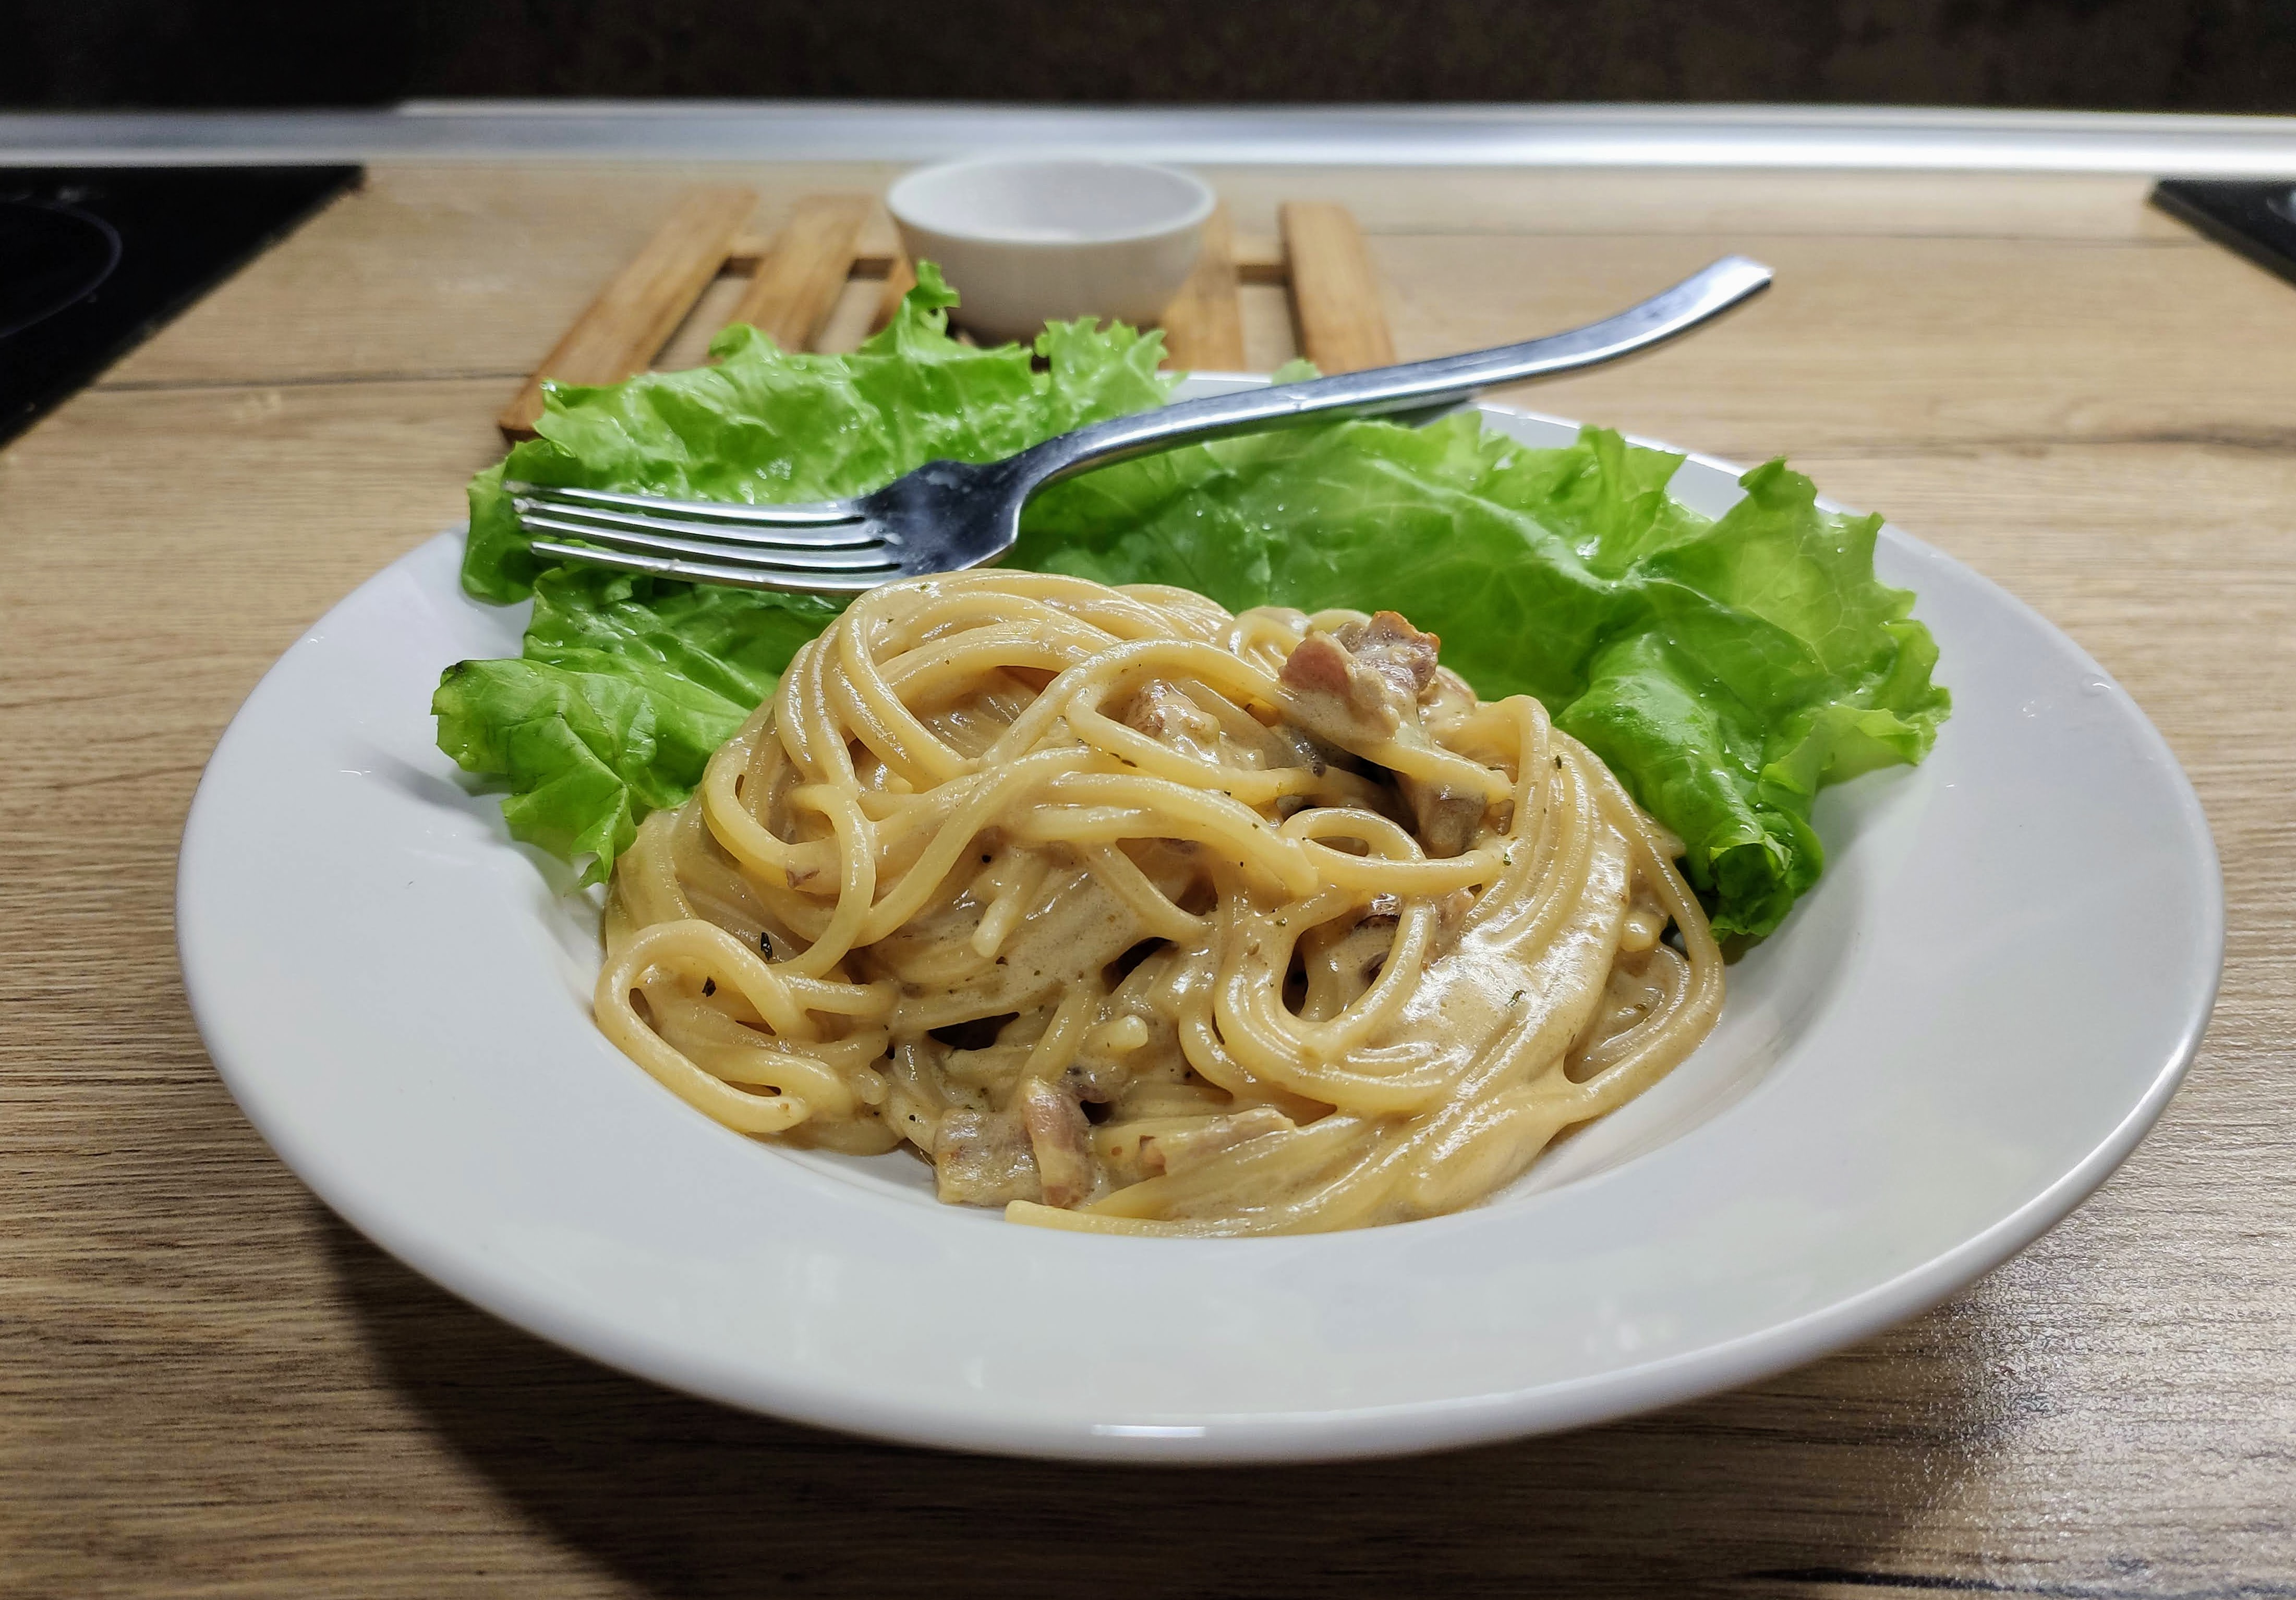
dish, food, noodle, cuisine, spaghetti, chinese noodles, carbonara, capellini, chow mein, ingredient, shirataki noodles, bigoli, yi mein, Hot dry noodles, spaghetti aglio e olio, udon, produce, chinese food, s men, rice noodles, italian food, pici, fried noodles, recipe, linguine, lo mein, wonton noodles, leaf vegetable, bucatini, bakmi, Cart noodle, thai food, Trenette, taglierini, vermicelli, yaki udon, Stringozzi, Cao l u, mie goreng